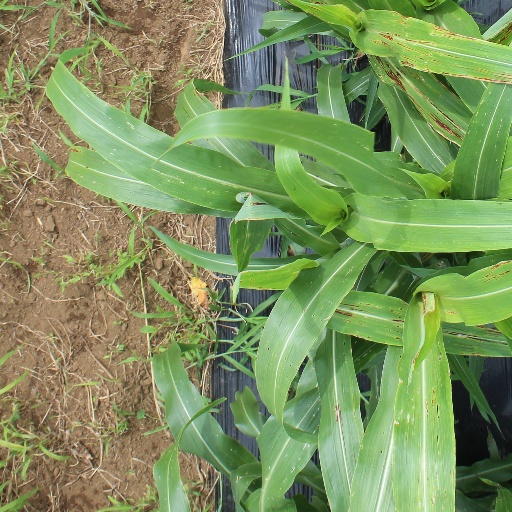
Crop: sorghum